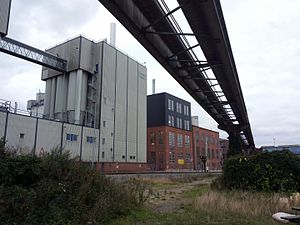
Sydhavnen (Aarhus)
Kulbroen i Sydhavnskvarteret
Sydhavnen i Aarhus er et havneområde langs med gaderne Strandvejen og Spanien i Midtbyen. Kvarteret har traditionelt været præget af industri med slagteri, kvægtorv, kulhavn, kalkværk, saltsyderi og gasværk, men i de senere år er en egentlig bydel under planlægning med plads til erhvervsvirksomheder samt et sted for byen socialt udsatte. Kvarterets vartegn er den 150 m lange kulbro, der hæver sig 6 m over området.